Bharat Mata

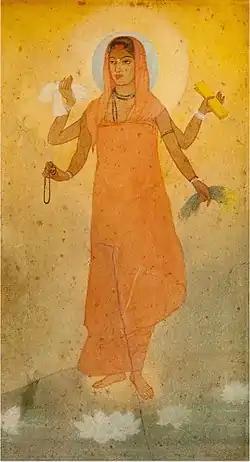
"Bharat Mata" by Abanindranath Tagore (1871–1951).

Bharat Mata (Mother India in English) is a national personification of India (Bharat) as a mother goddess. Bharat Mata is commonly depicted dressed in a red or saffron-coloured sari and in more contemporary iterations, holding a national flag; she sometimes stands on a lotus and is accompanied by a lion.